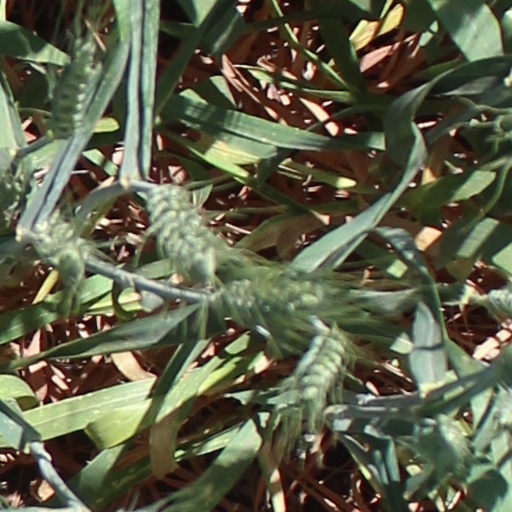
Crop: wheat